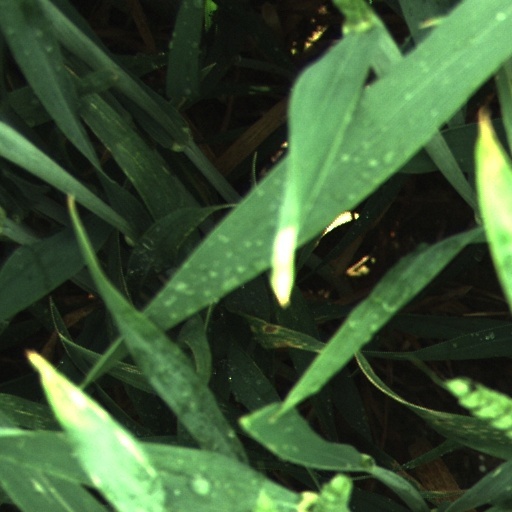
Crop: wheat